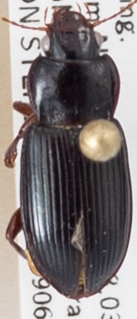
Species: Amara carinata
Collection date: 2018-09-06
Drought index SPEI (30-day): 1.106
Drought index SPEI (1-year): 0.71
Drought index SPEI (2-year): -0.018